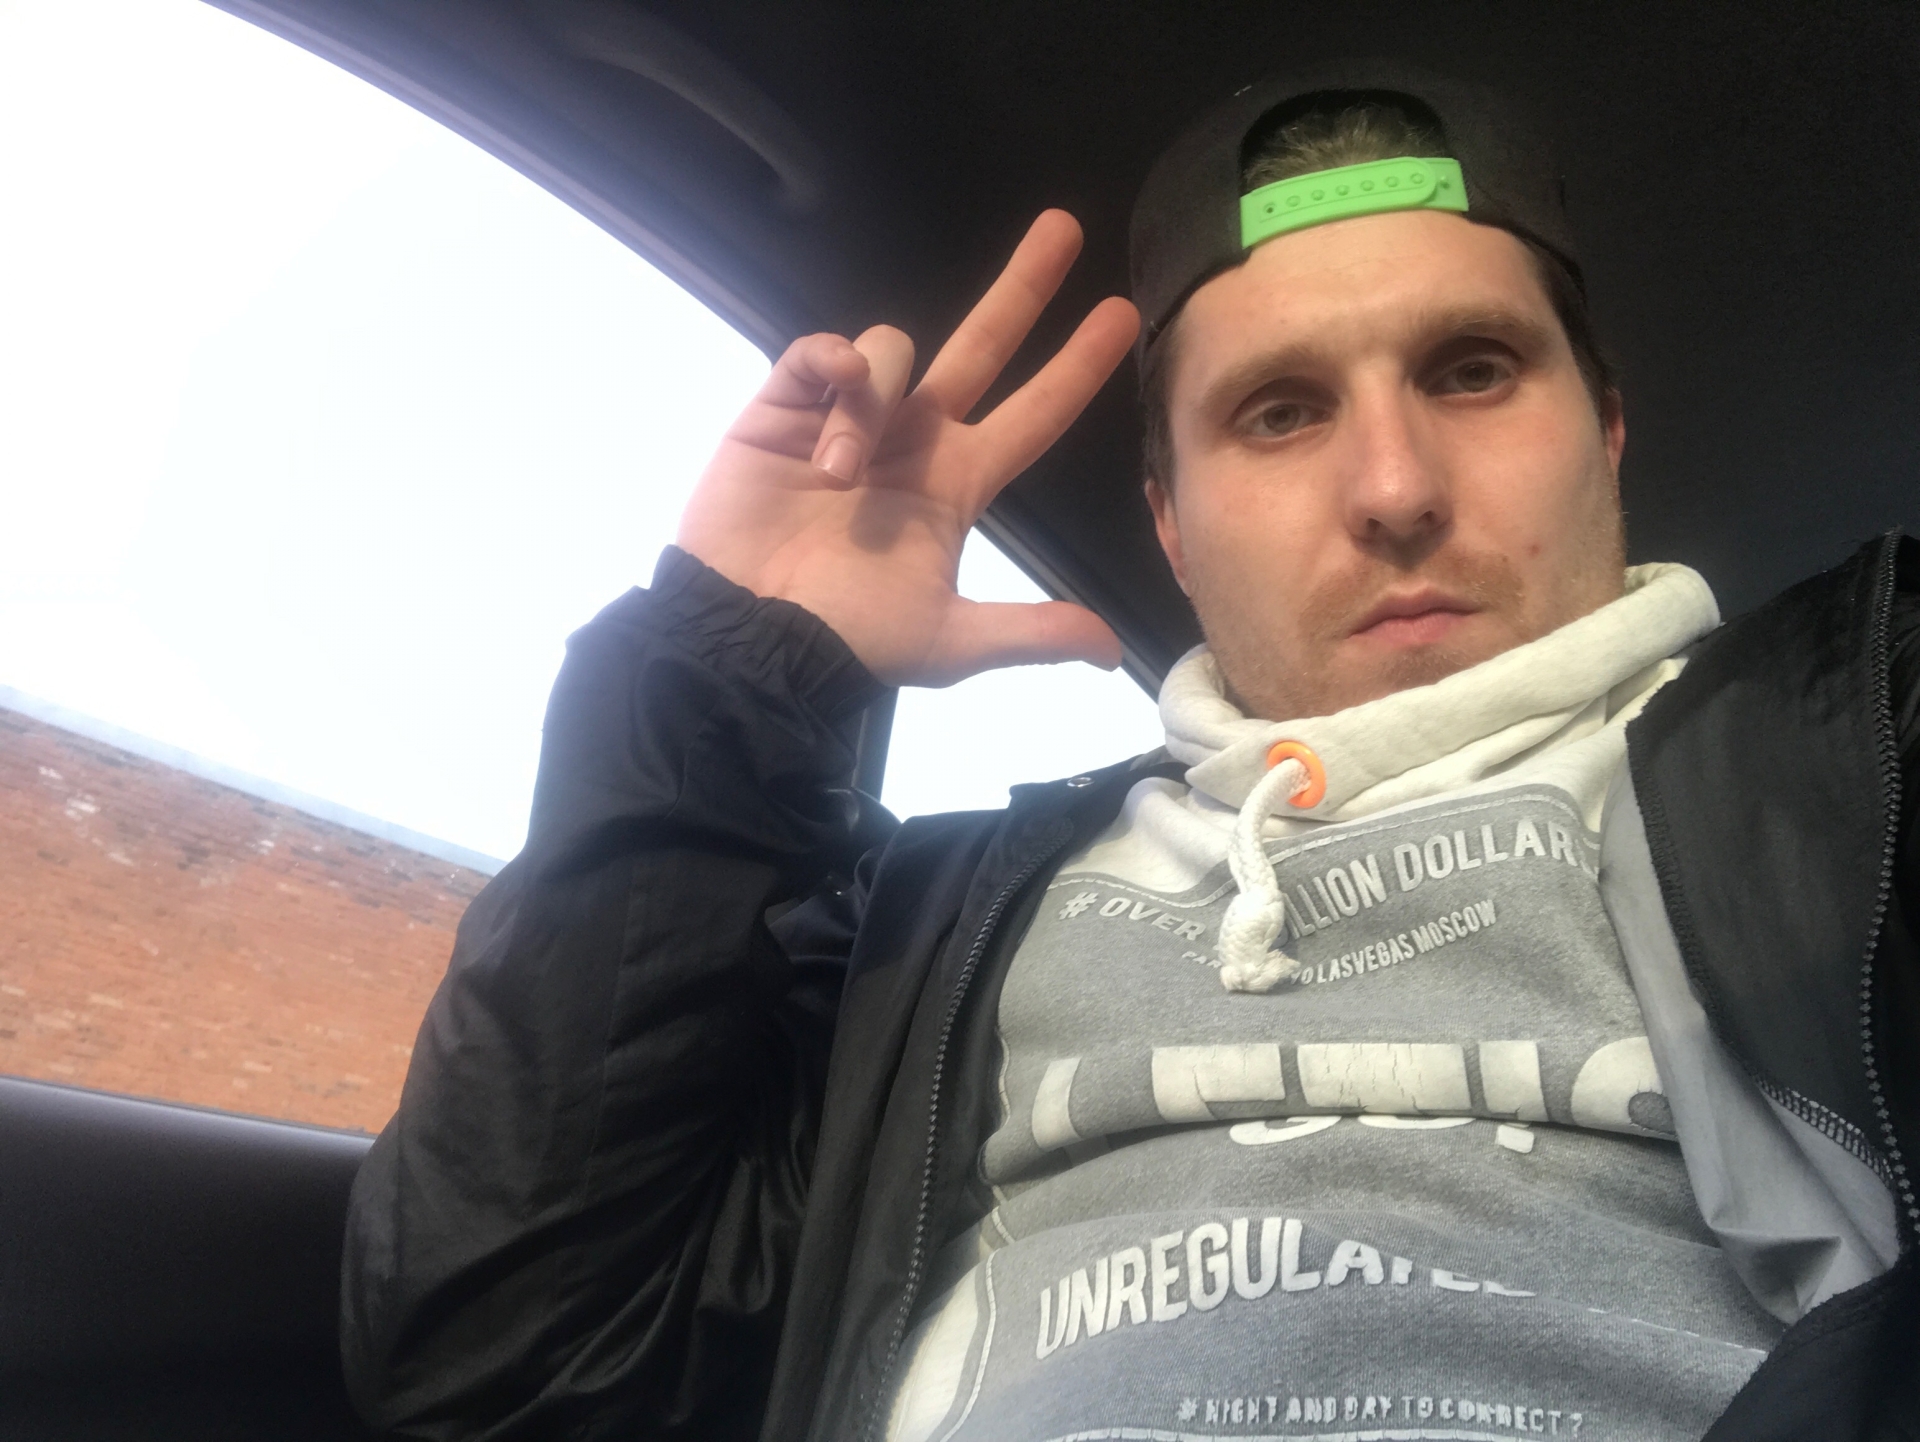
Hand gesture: three2